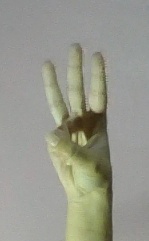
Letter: thaa